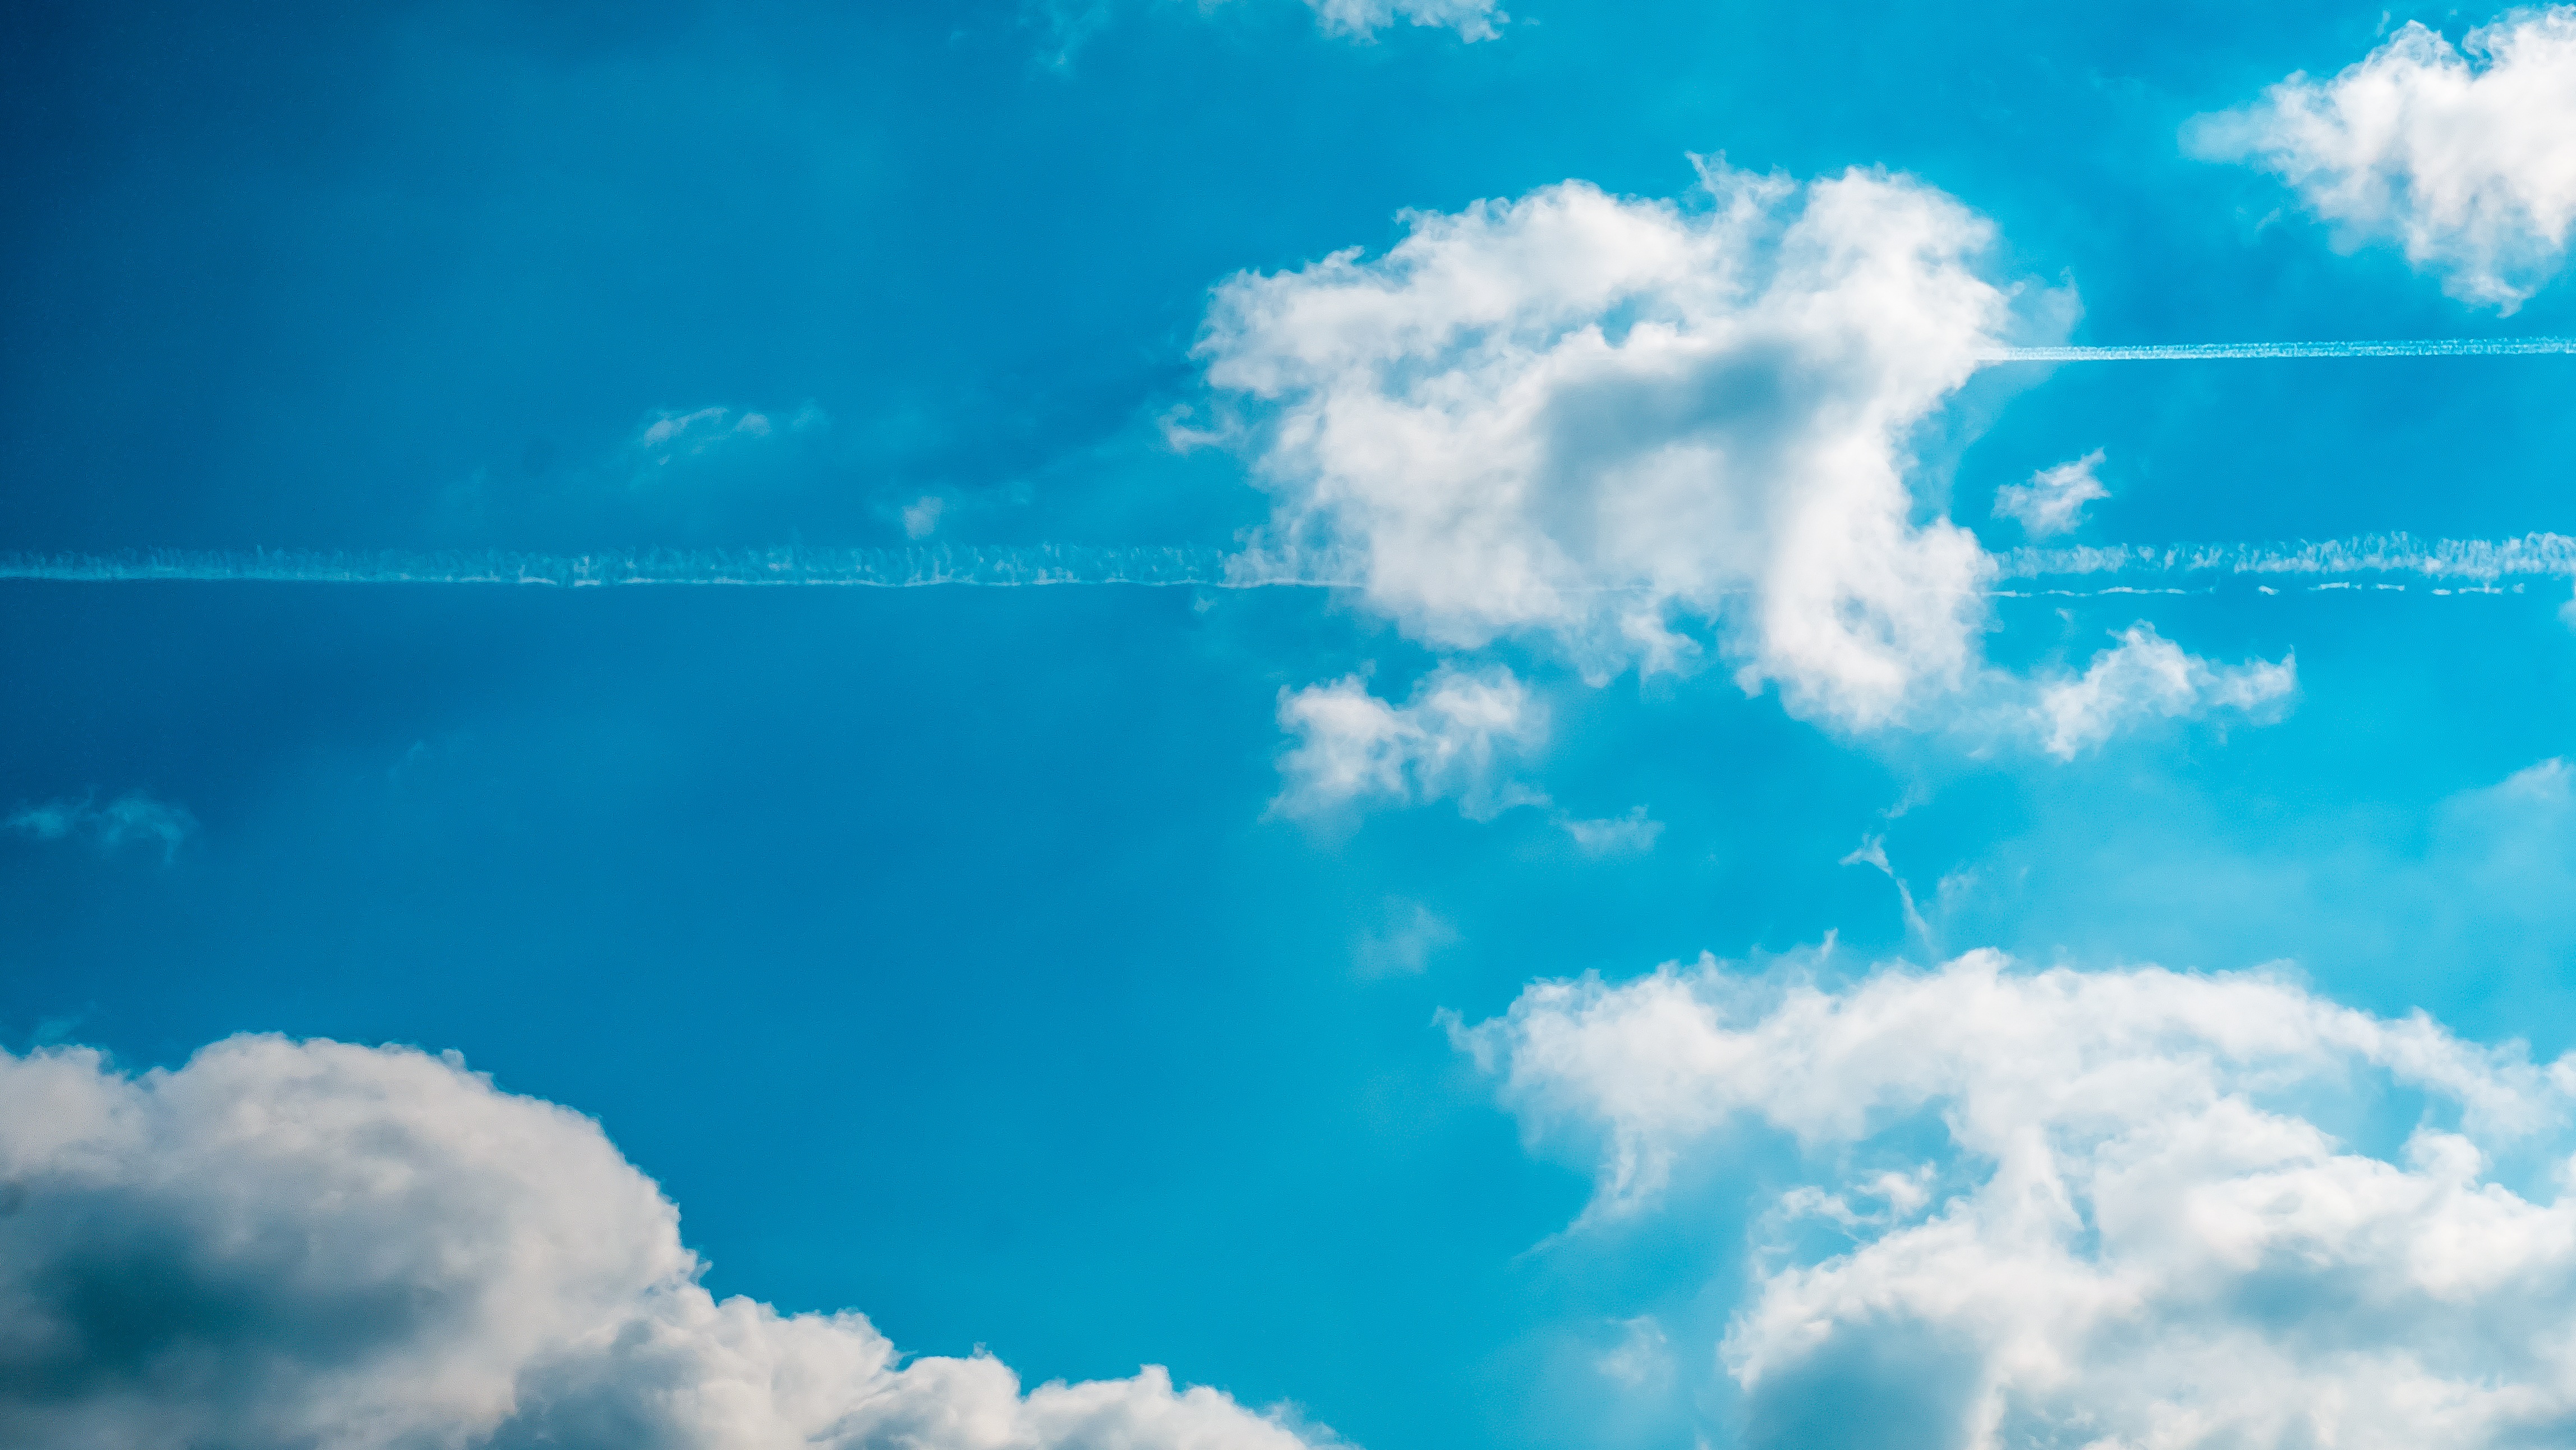
nature, horizon, cloud, sky, sunlight, atmosphere, daytime, cumulus, blue, clouds, nice weather, meteorological phenomenon, atmosphere of earth